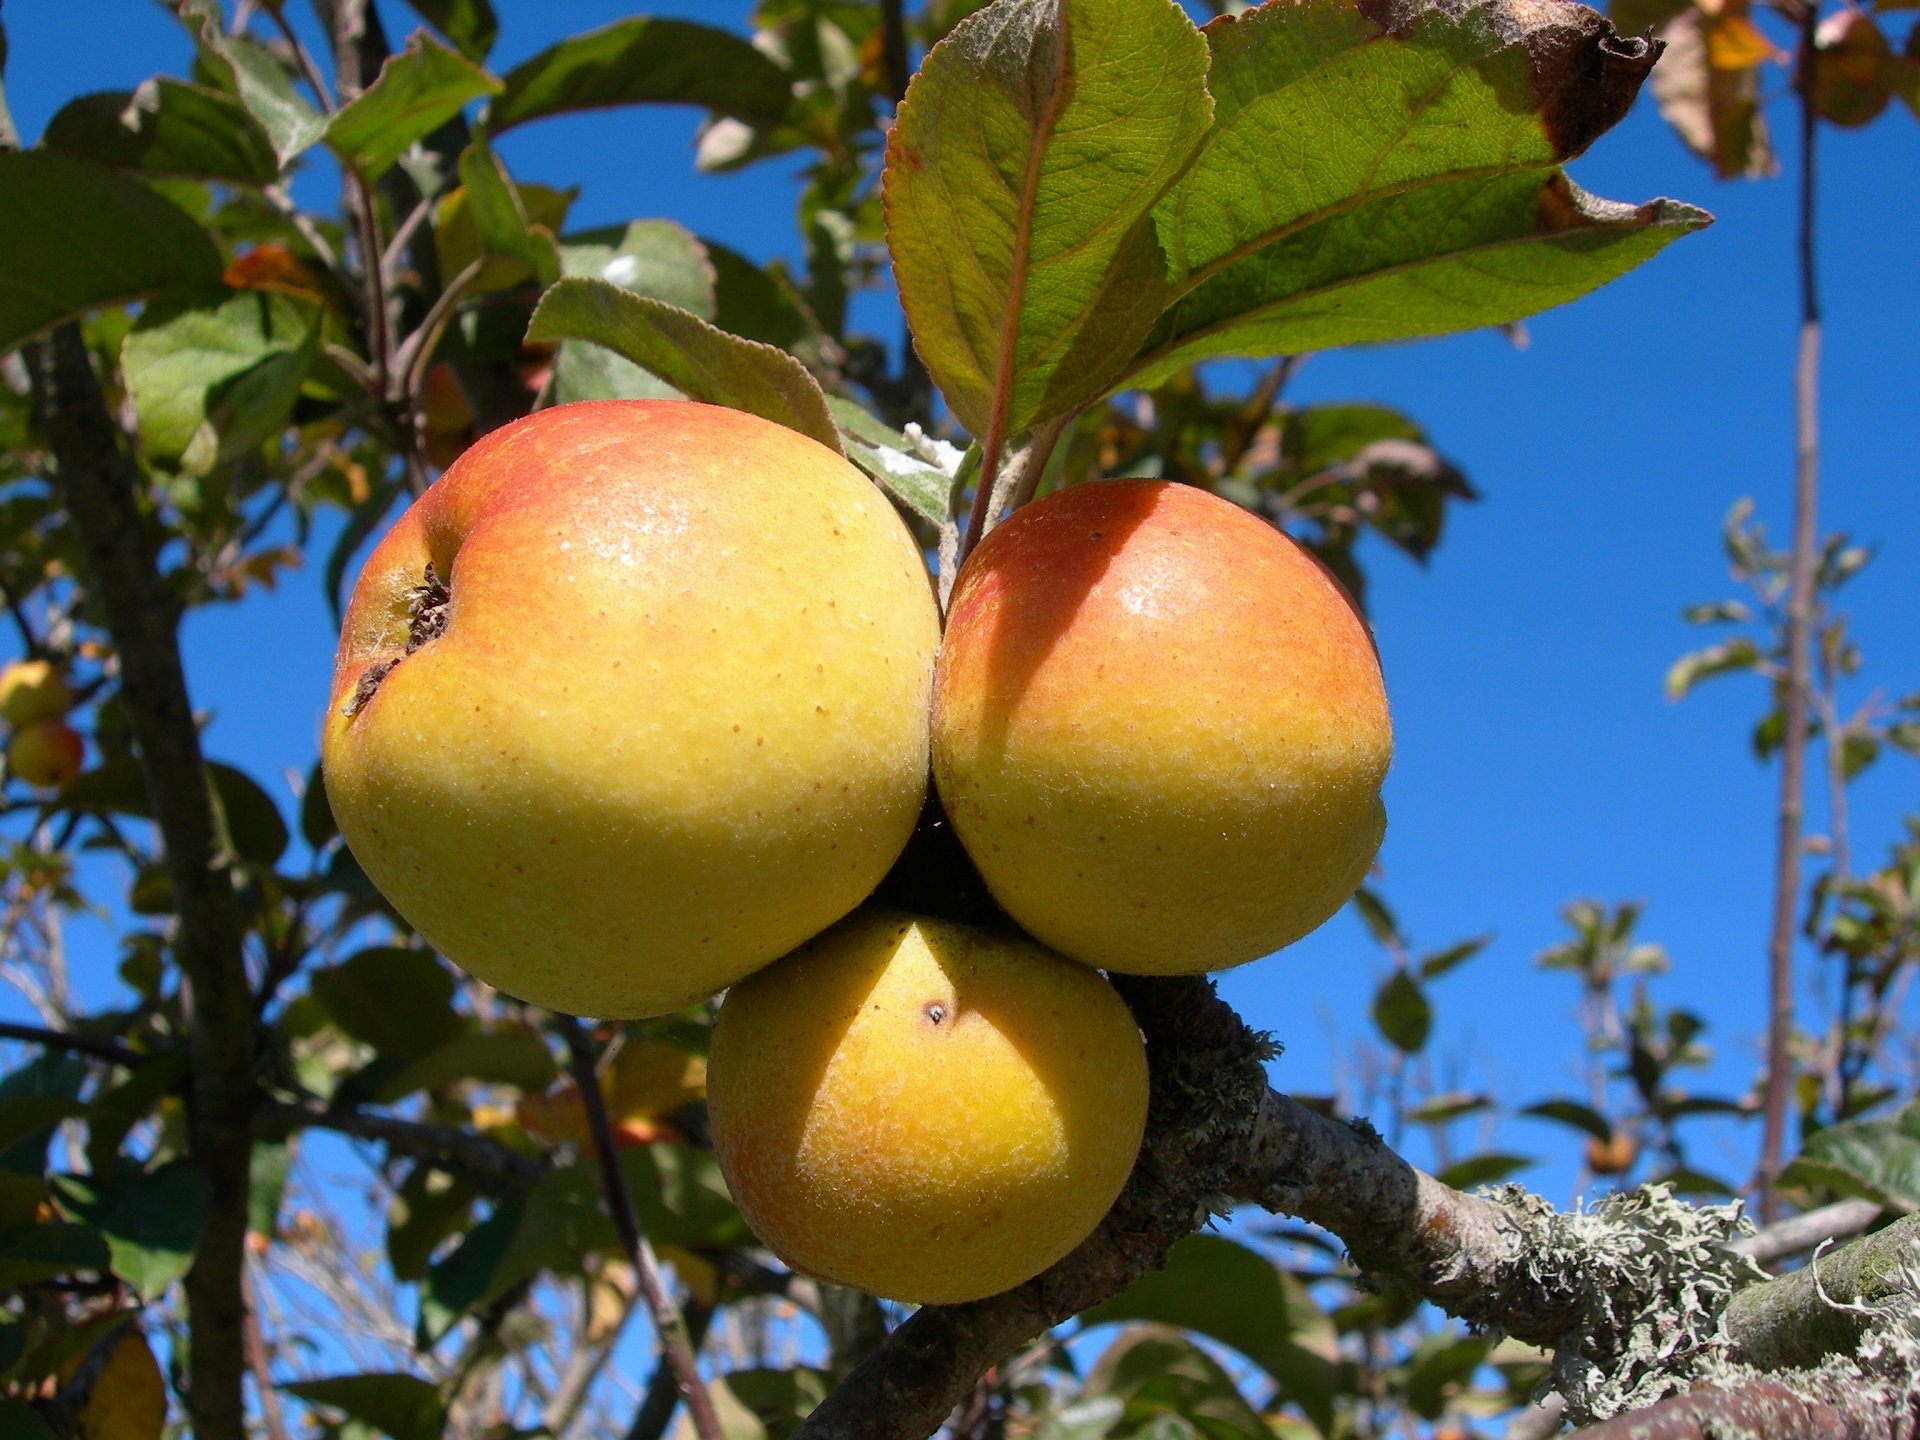
branch, plant, fruit, stem, food, harvest, produce, macro, natural, fresh, agriculture, eat, delicious, leaves, tasty, growing, apples, edible, citrus, flowering plant, bitter orange, land plant